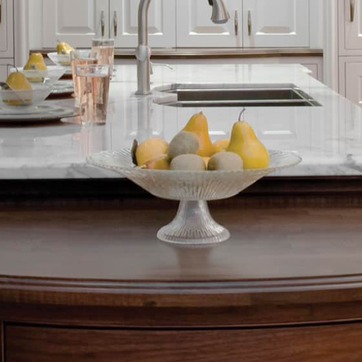
Material: glass